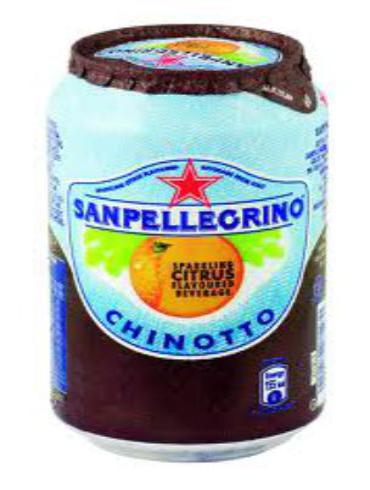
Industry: Food